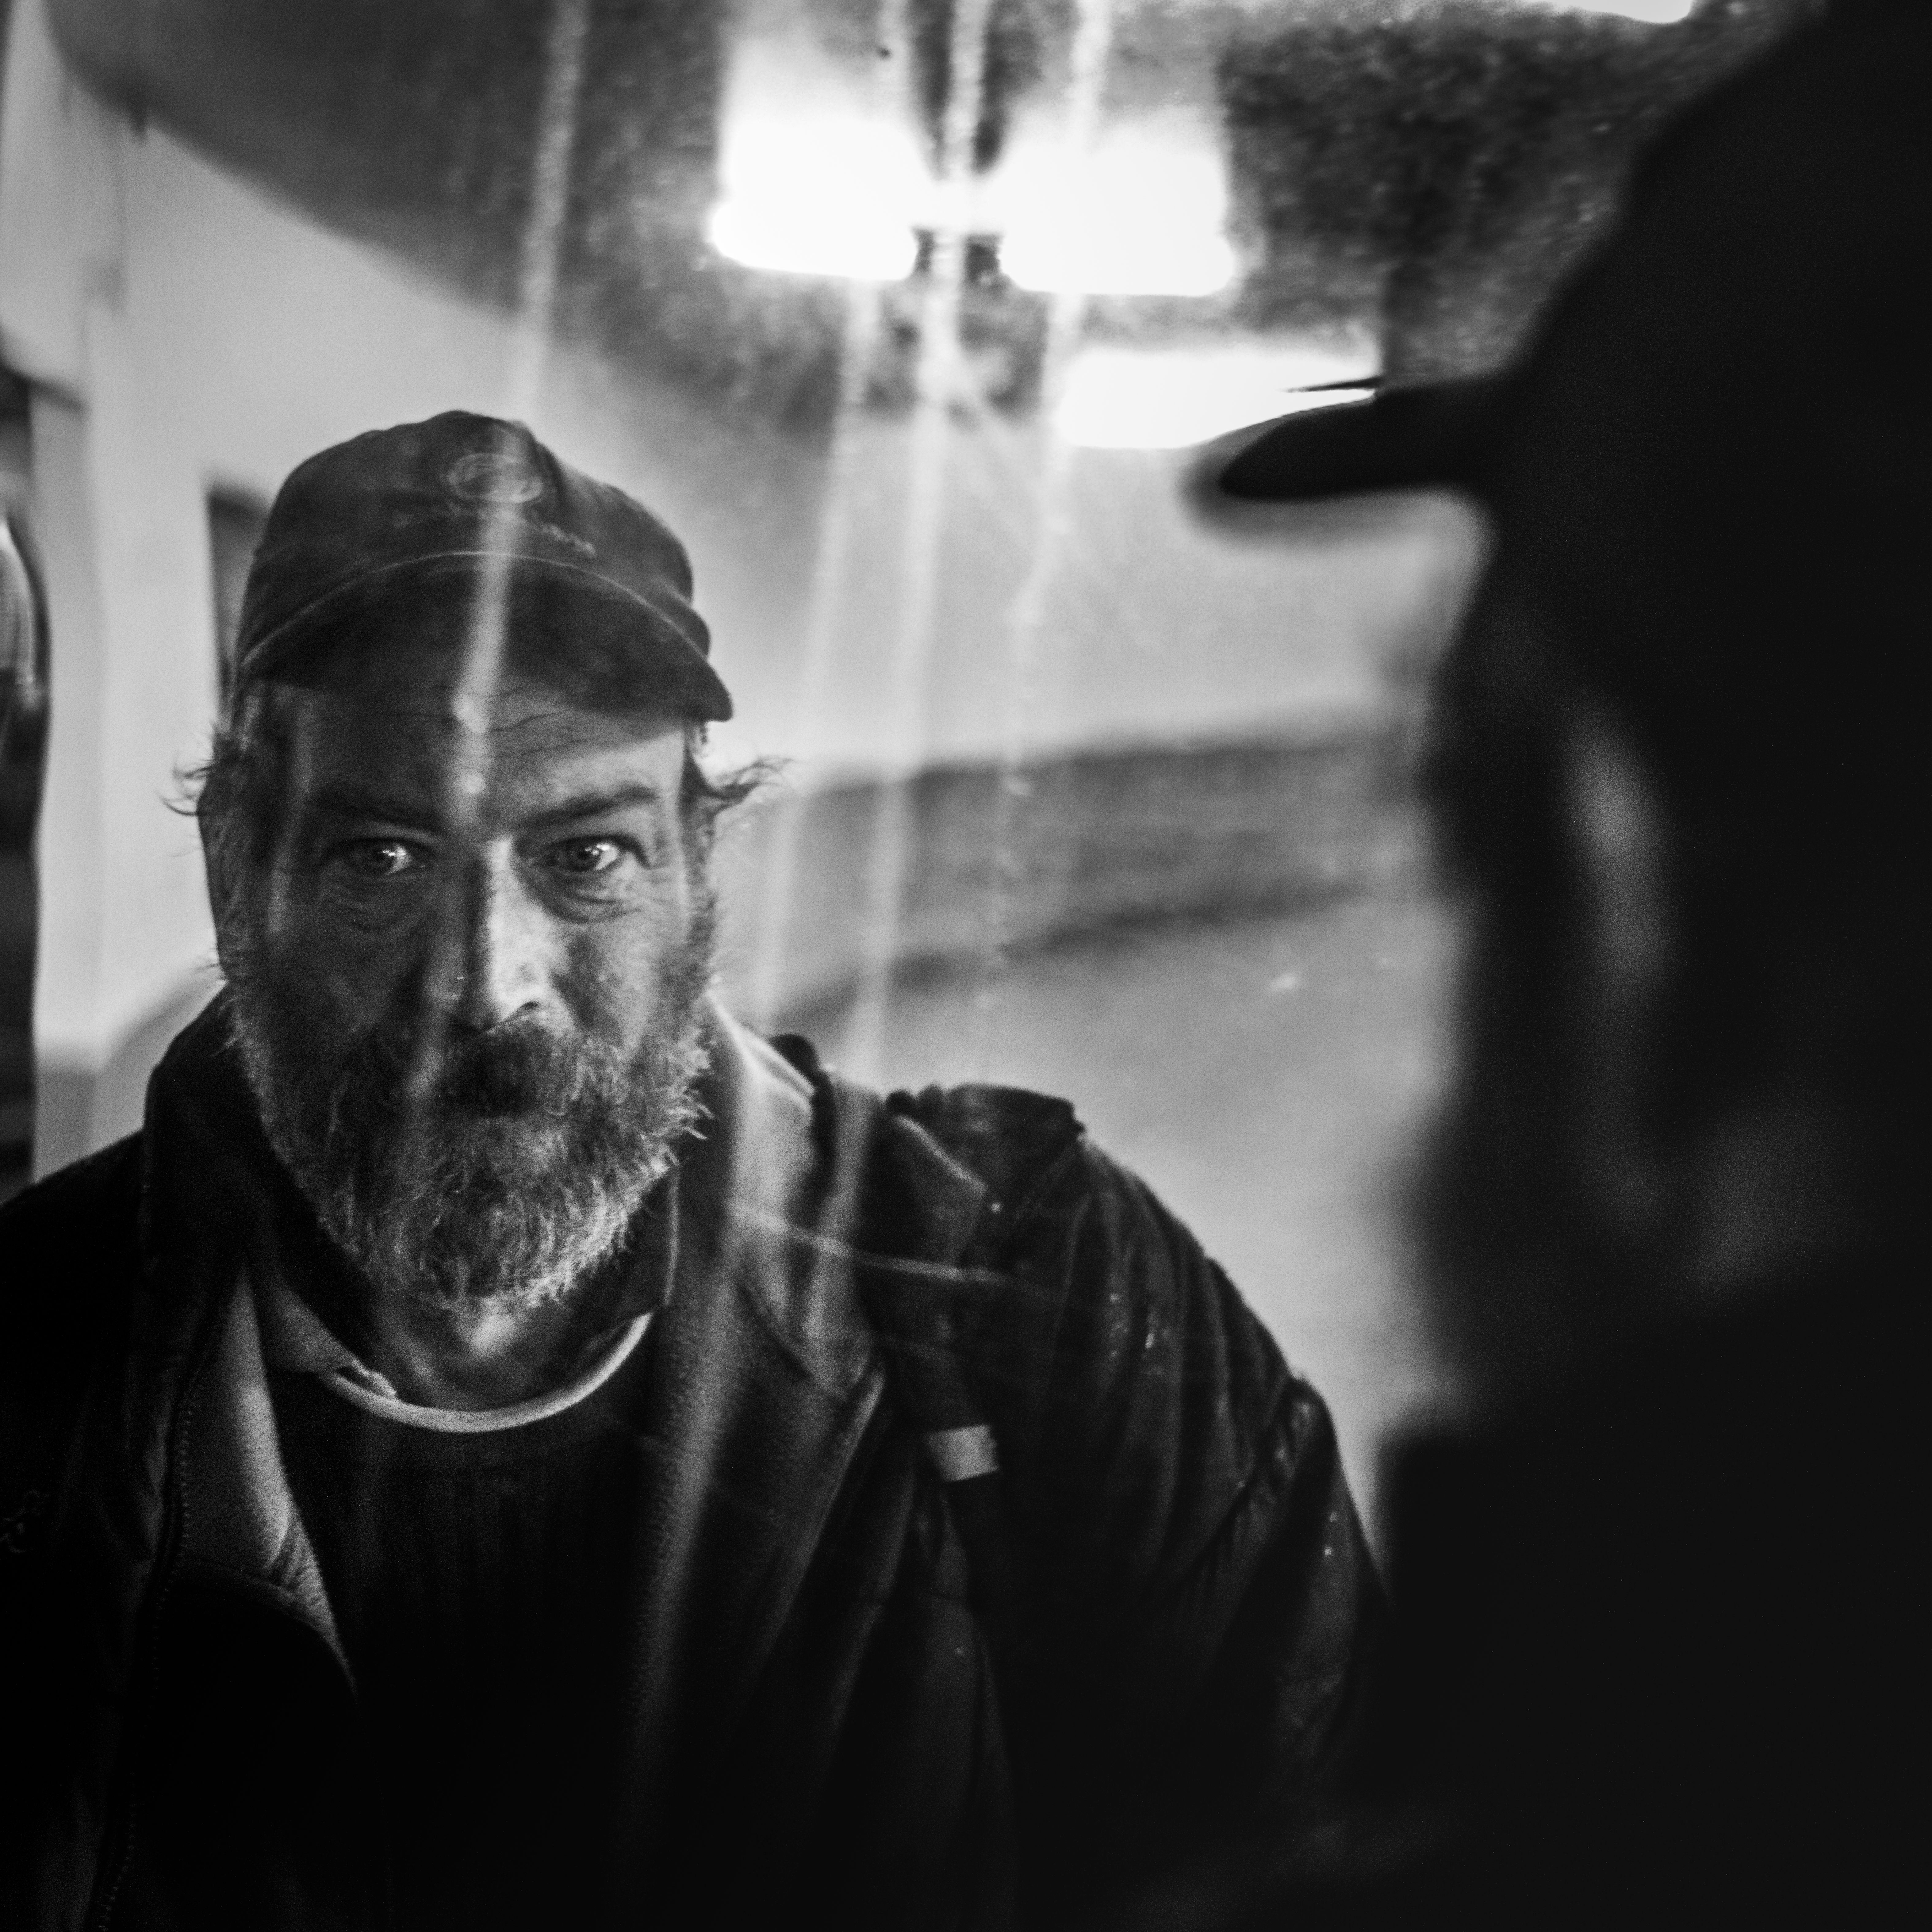
black and white, people, street, photography, film, portrait, canon, darkness, black, monochrome, blackandwhite, art, surreal, faces, portrt, personen, schrfentiefe, monochrome photography, film noir